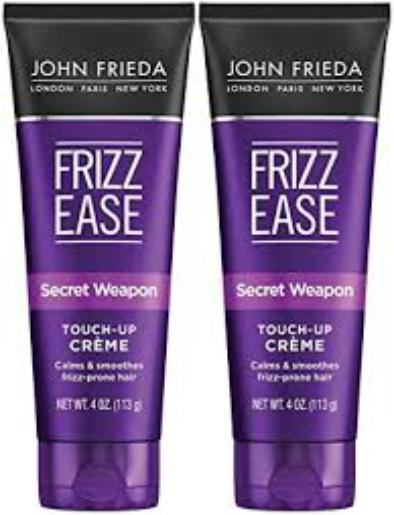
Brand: Frizz-Ease
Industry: Necessities